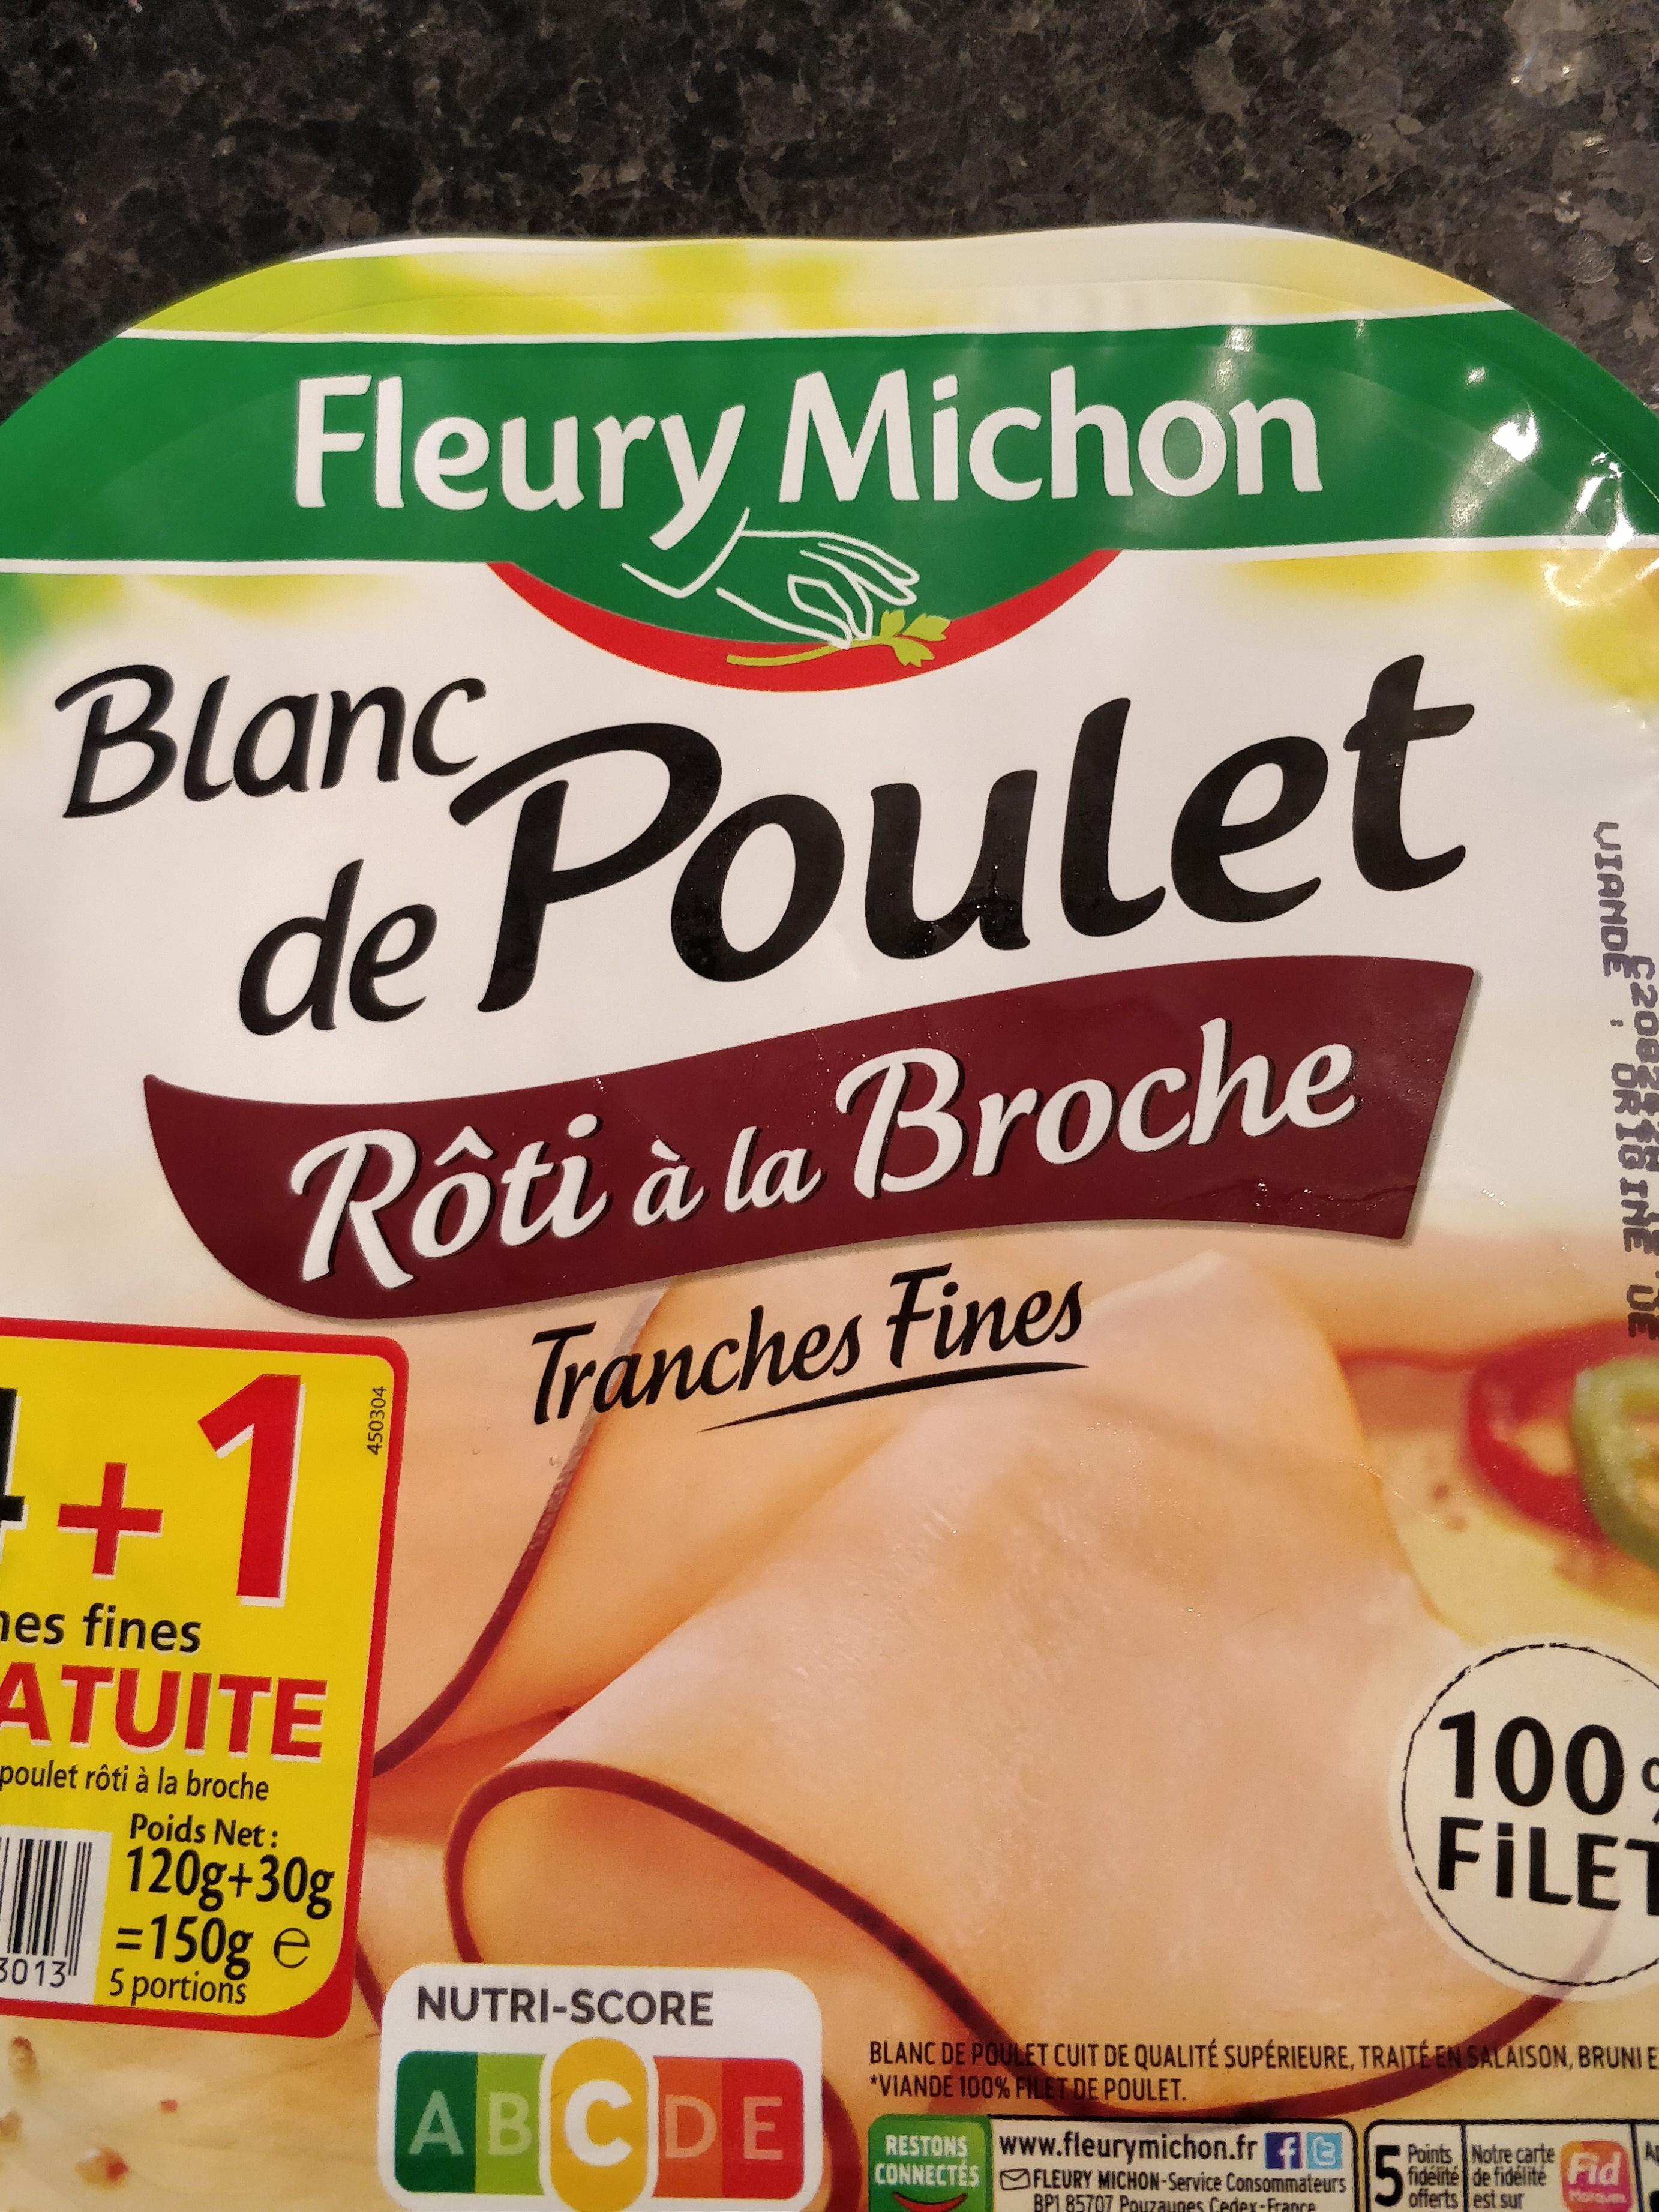
Nutri-Score label: nutriscore-c